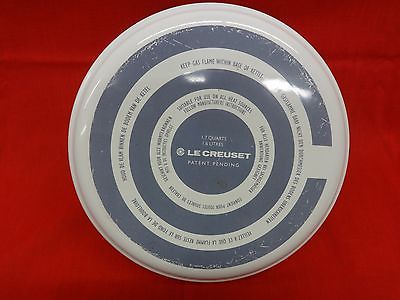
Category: kettle